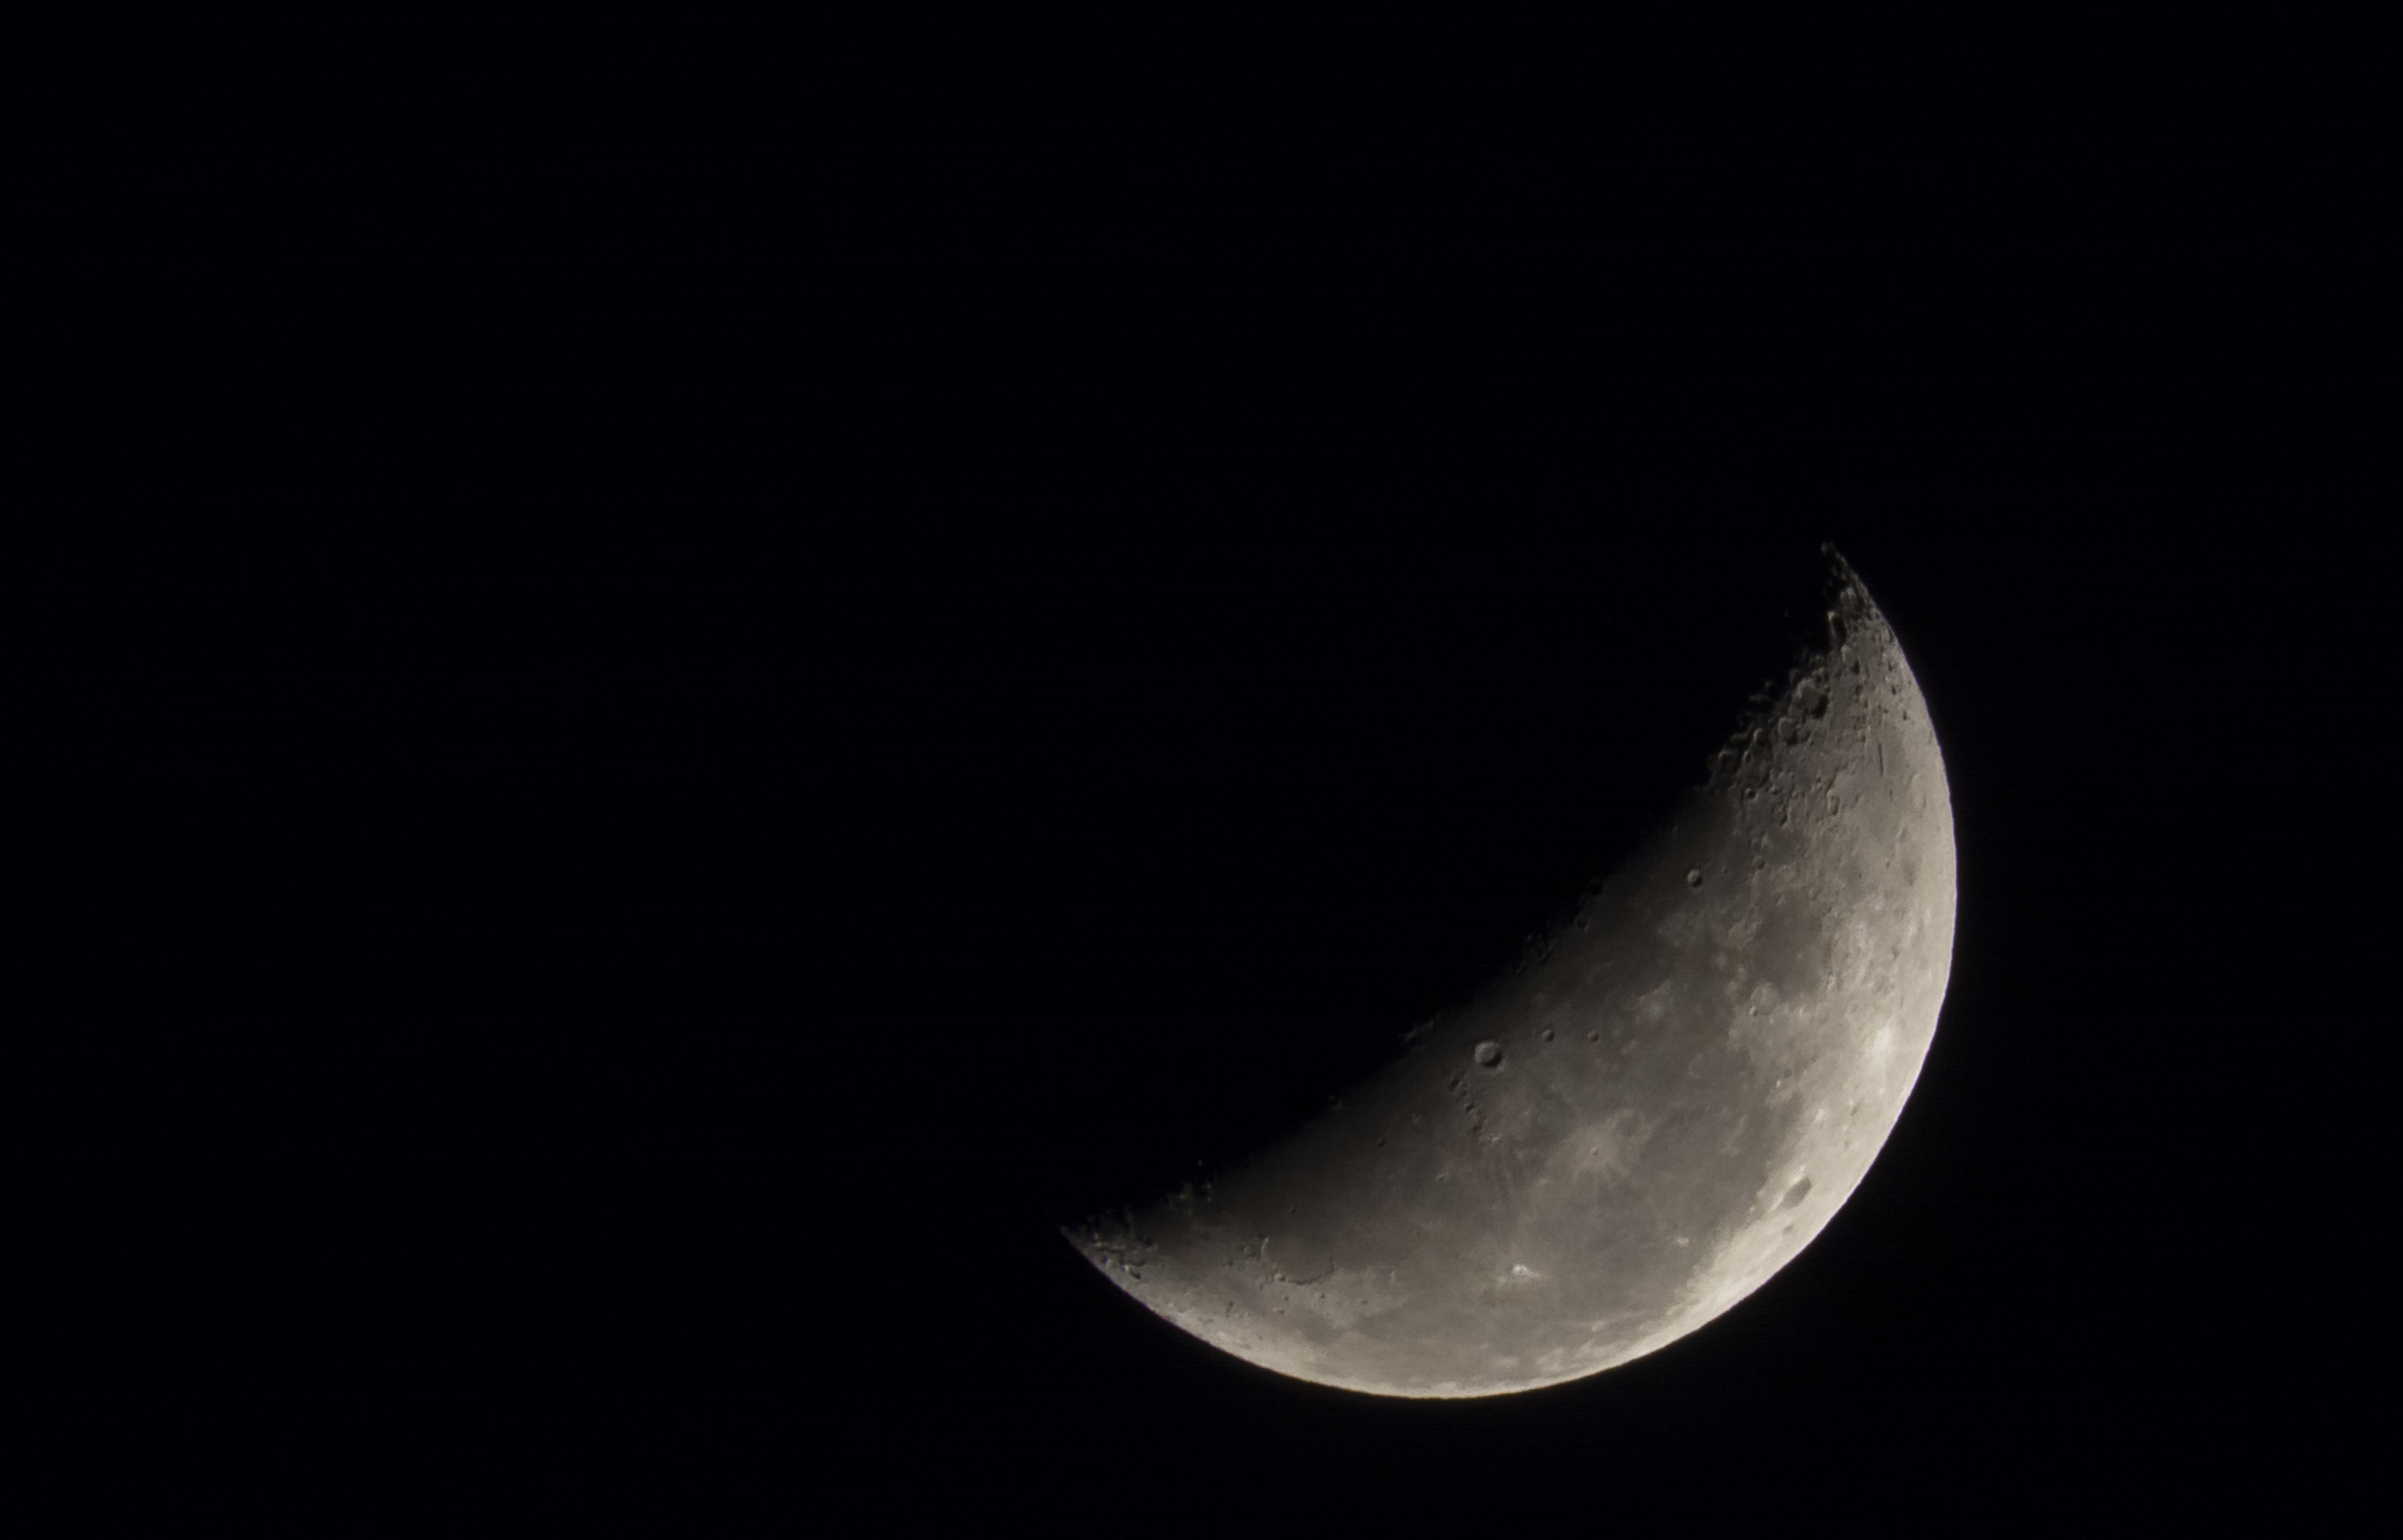
moon, black and white, crescent, monochrome photography, astronomical object, night, atmosphere, monochrome, sky, darkness, daytime, still life photography, midnight, moonlight, computer wallpaper, space, celestial event, stock photography